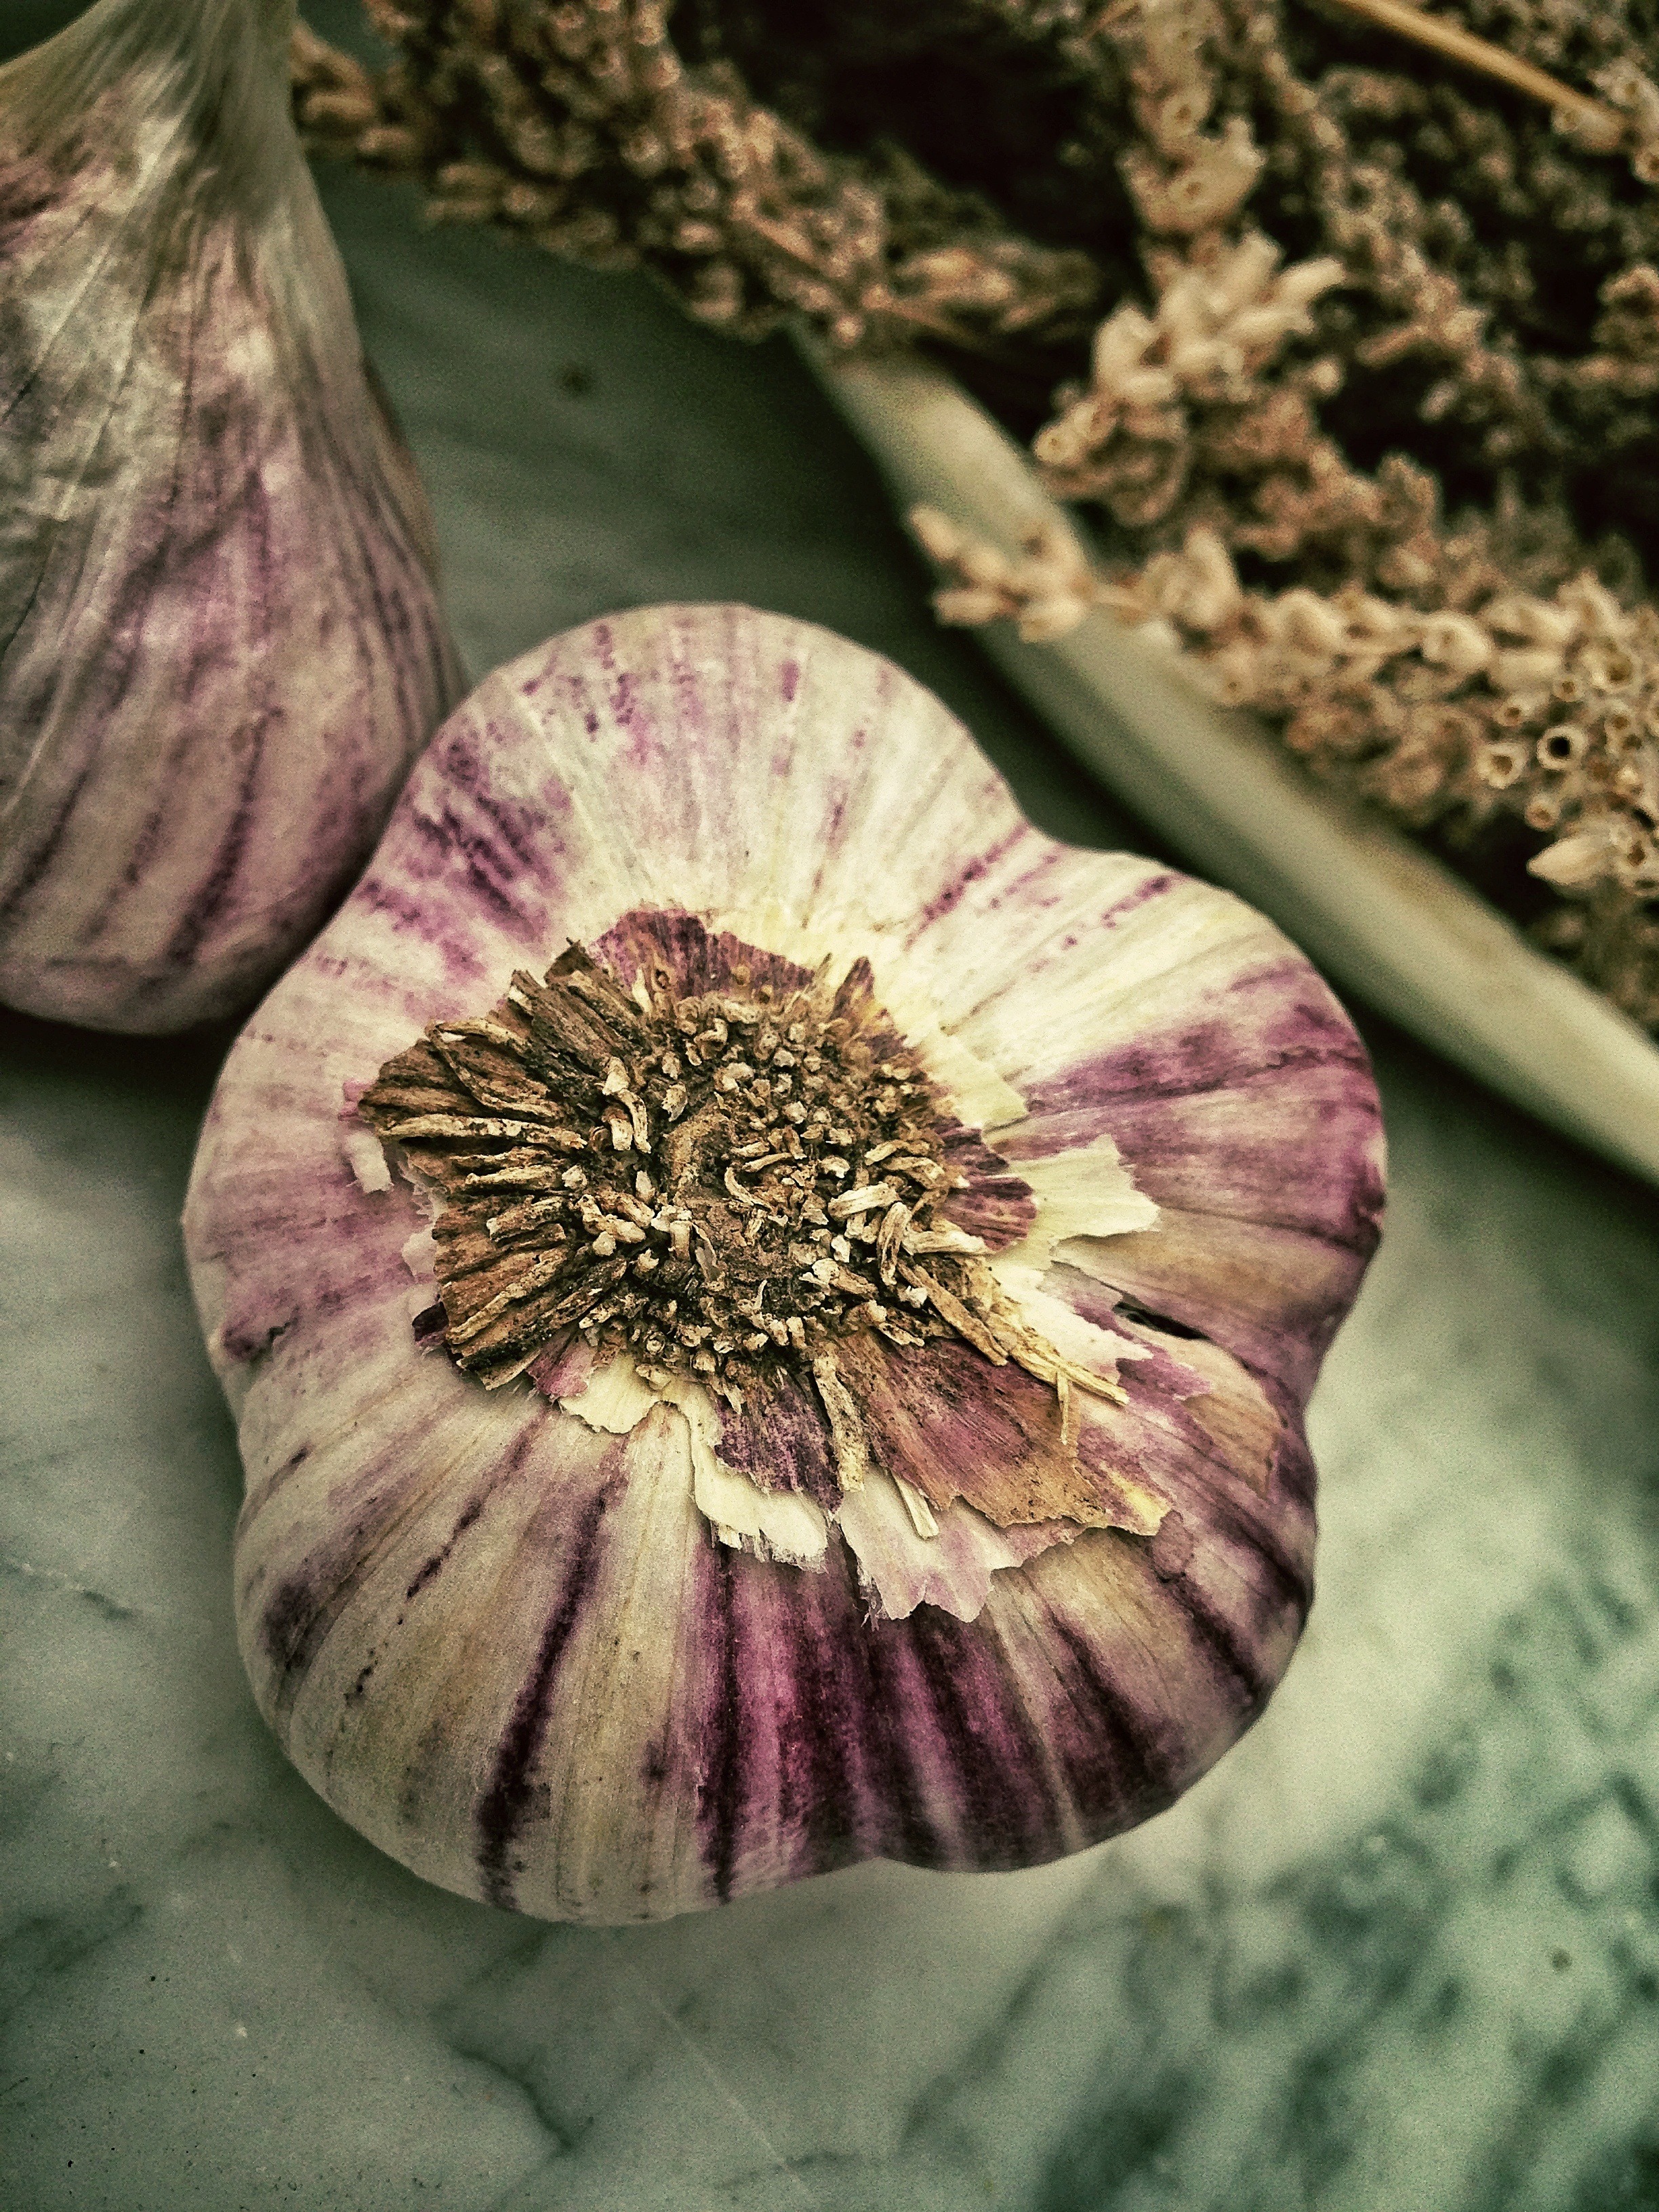
plant, white, leaf, flower, petal, france, rural, food, mediterranean, spice, garlic, produce, vegetable, kitchen, italy, botany, healthy, flora, cook, close up, smell, herbs, italian, aromatic, country house, macro photography, flowering plant, plant stem, land plant